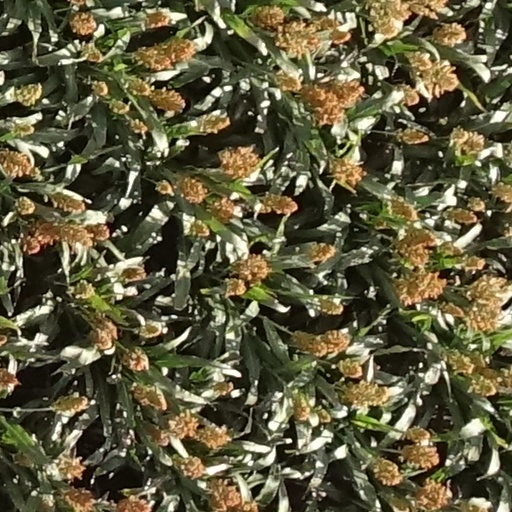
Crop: sorghum